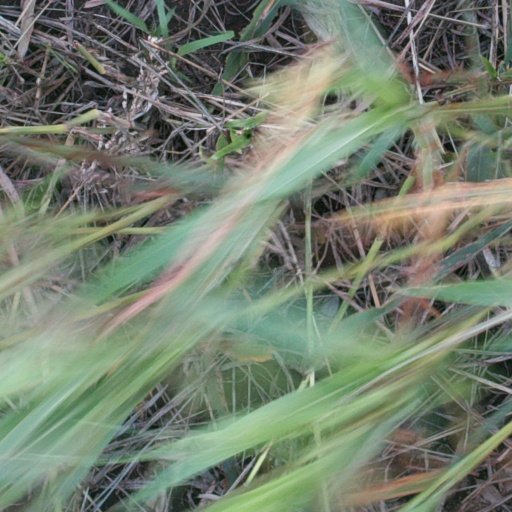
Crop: sorghum